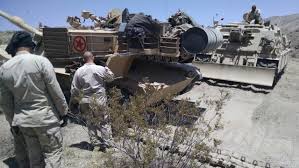
Label: Tank